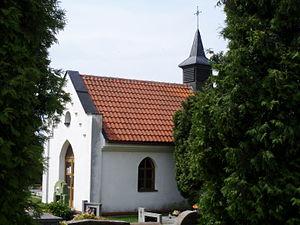
Vysoká nad Labem est une commune du district de Hradec Králové, dans la région de Hradec Králové, en République tchèque. Sa population s'élevait à 1 598 habitants en 2017.